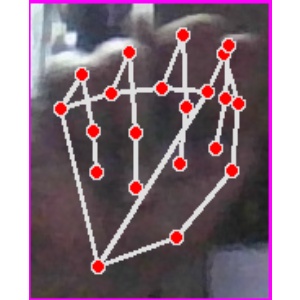
अक्षर: न